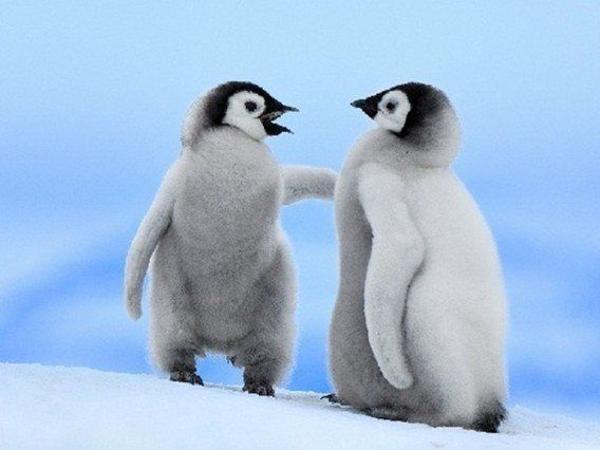
回答: 「おまえは良いよな!ペンペンって名付けられて!」『まぁ落ち着けよギンギン』